Ontogeny

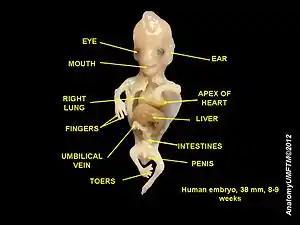
Parts of a human embryo

Ontogeny (also ontogenesis) is the origination and development of an organism (both physical and psychological, e.g., moral development), usually from the time of fertilization of the egg to adult. The term can also be used to refer to the study of the entirety of an organism's lifespan.